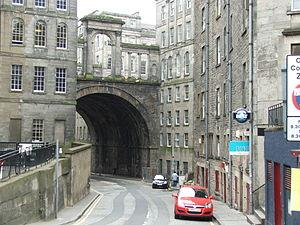
Regent Bridge est un pont routier situé à Edimbourg, en Écosse, où la route A1 pénètre dans la New Town par l’est et passe au-dessus d’un creux situé près de Calton Hill. Le pont a été construit au XIXe siècle dans le style néoclassique, à l’occasion de la modernisation de la cité médiévale et de son expansion au nord et à l’est.